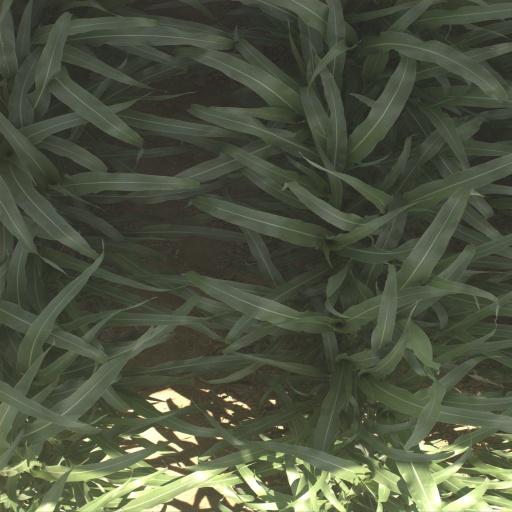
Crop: sorghum